Hard problem of consciousness

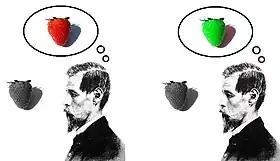

The terms "hard problem" and "easy problems" were coined by the philosopher David Chalmers in a 1994 talk given at The Science of Consciousness conference held in Tucson, Arizona. The following year, the main talking points of Chalmers' talk were published in "The Journal of Consciousness Studies". The publication gained significant attention from consciousness researchers and became the subject of a special volume of the journal, which was later published into a book. In 1996, Chalmers published "The Conscious Mind", a book-length treatment of the hard problem, in which he elaborated on his core arguments and responded to counterarguments. His use of the word "easy" is "tongue-in-cheek". As the cognitive psychologist Steven Pinker puts it, they are about as easy as going to Mars or curing cancer. "That is, scientists more or less know what to look for, and with enough brainpower and funding, they would probably crack it in this century."